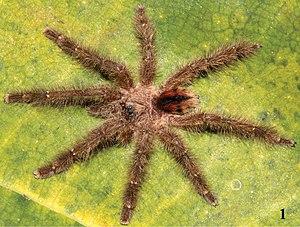
Typhochlaena curumim est une espèce d'araignées mygalomorphes de la famille des Theraphosidae.